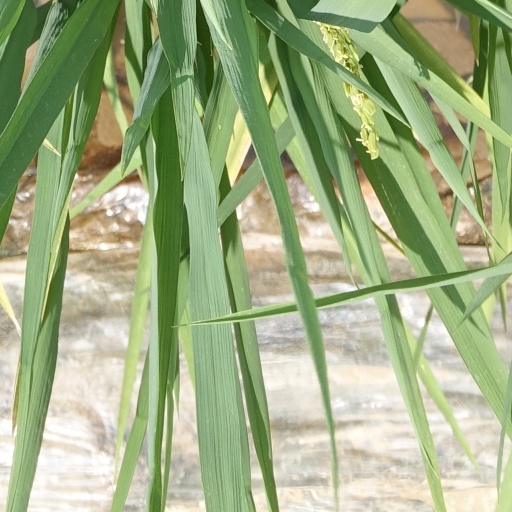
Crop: rice